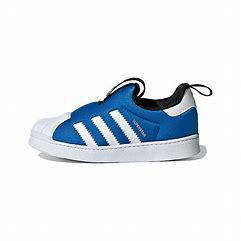
Brand: adidas
Model: originals Adidas Originals Superstar 360 I